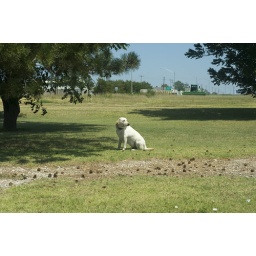
yellow lab in a field